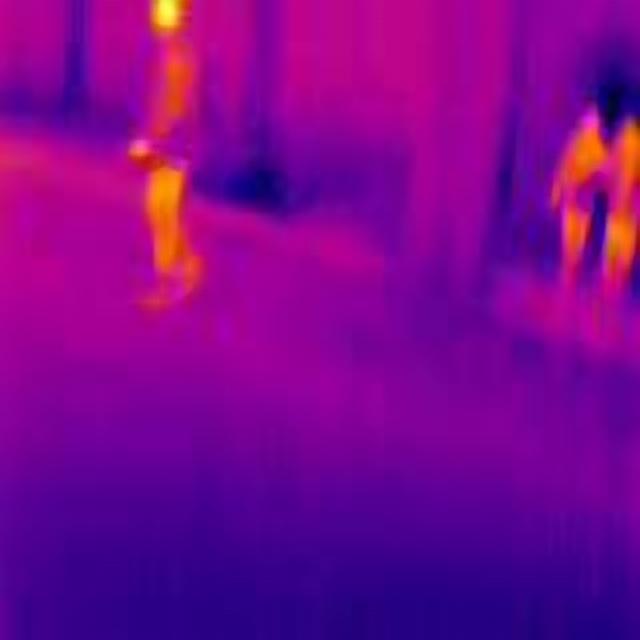
Detected objects:
label: person
label: person
label: person